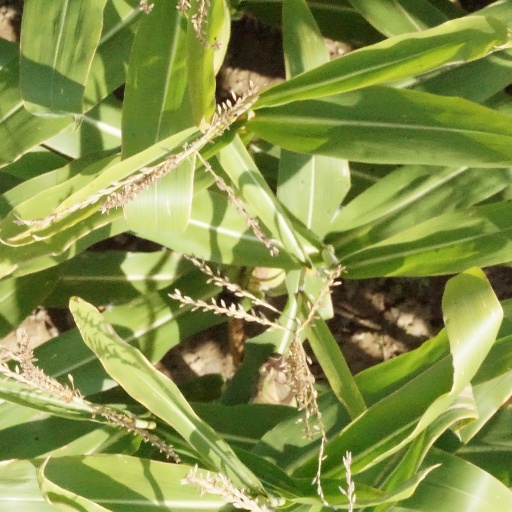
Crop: maize; corn